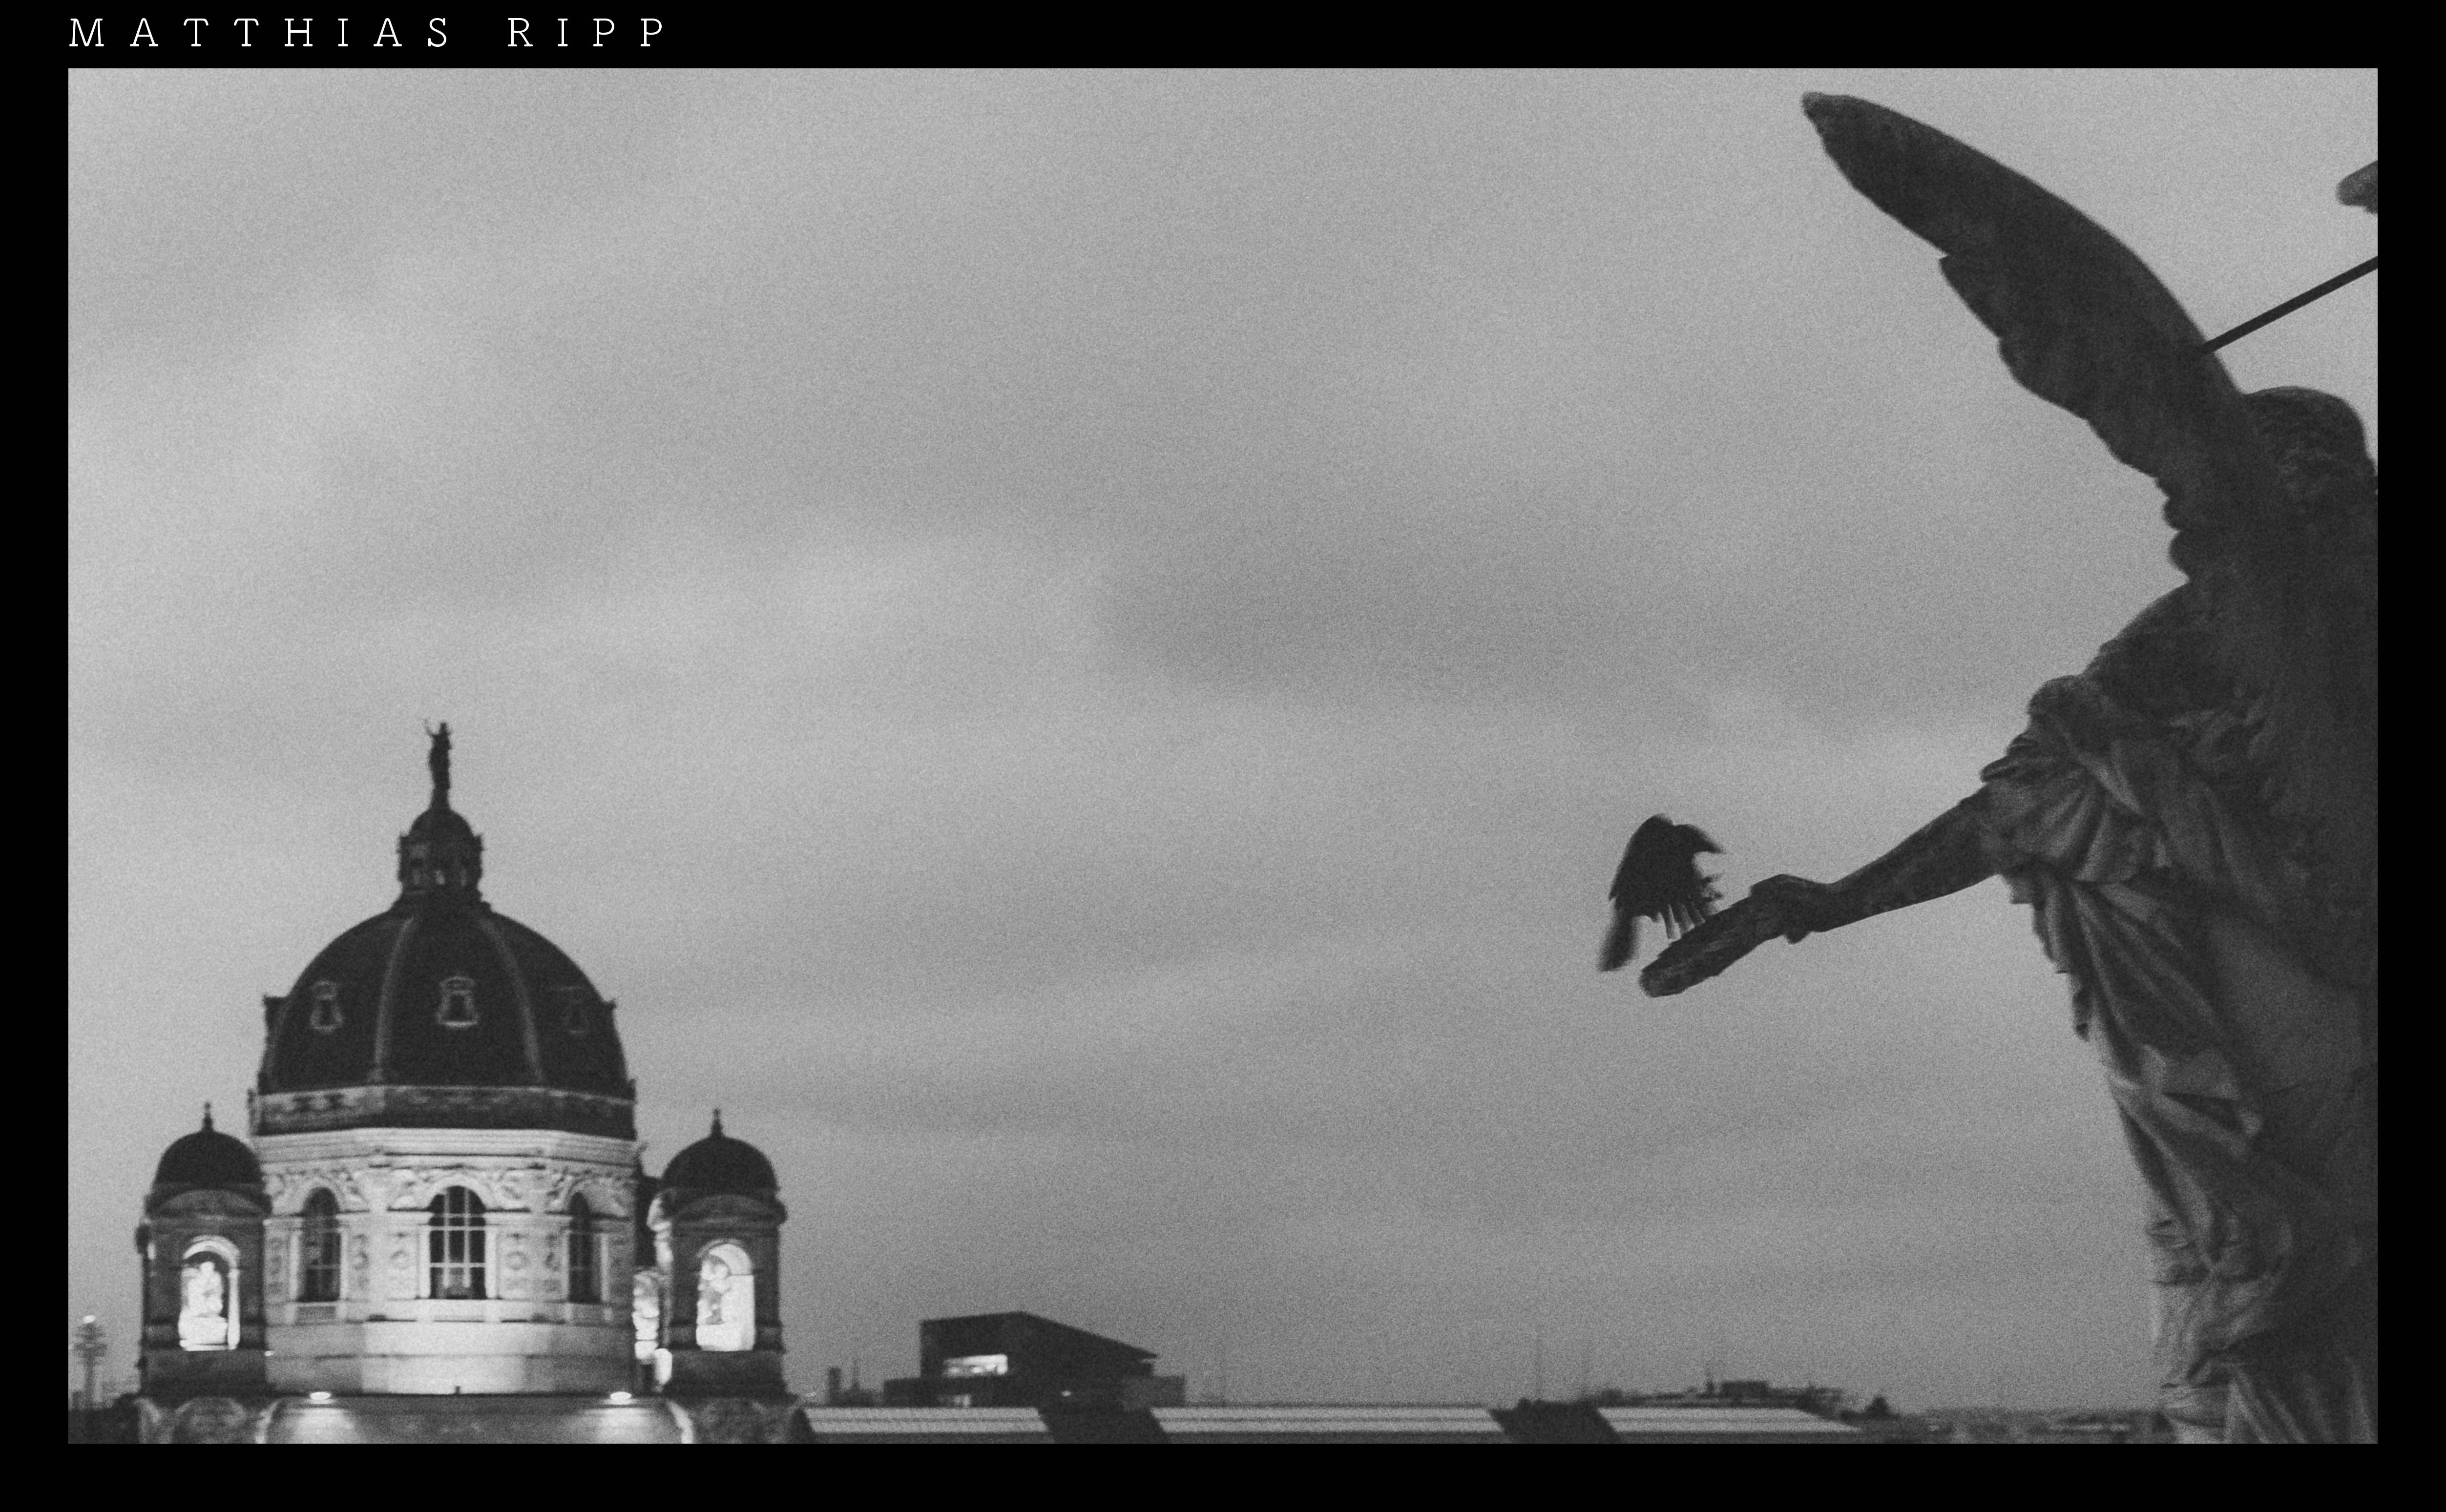
bird, black and white, sky, white, street, photography, vintage, retro, animal, monument, europe, statue, mystic, symbol, frame, black, monochrome, austria, angel, art, mono, full, vienna, photograph, europa, kunst, sony, image, strong, wien, strase, monochrom, rx1rii, osterreich, zeiss35mm, monochrome photography